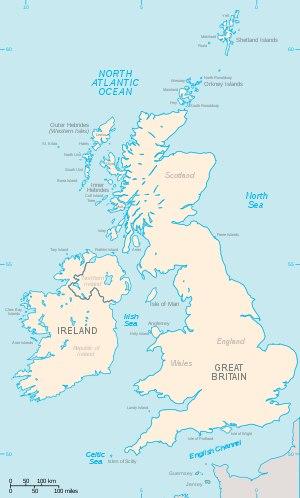
Cet article est une liste des îles des îles Britanniques, archipel d'Europe de l'Ouest composé de deux îles principales — la Grande-Bretagne et l'Irlande —, de nombreuses îles habitées et un grand nombre d’îles et d’îlots inhabités. Sur le plan administratif, elles sont rattachées à l'État d'Irlande, au Royaume-Uni et aux dépendances de ce dernier. Les îles Féroé, rattachées au Danemark, sont plus rarement incluses dans ce groupe d’îles.
Les îles Britanniques sont un archipel situé au nord-ouest de l'Europe, dans l'océan Atlantique nord, comprenant la Grande-Bretagne, l'Irlande et les îles mineures voisines. Politiquement, l'archipel est divisé entre le Royaume-Uni de Grande-Bretagne et d'Irlande du Nord, l'Irlande et trois dépendances de la Couronne : l'île de Man et les bailliages de Jersey et Guernesey.